Goodyear, Arizona

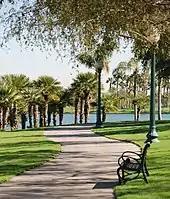
South Lake Park in Estrella, on the southern end of Goodyear

Although Goodyear was founded in 1917, the majority of construction and population growth happened after 1990. 22 communities that are completed and under construction have a total area of approximately . These communities, along with another 21 communities for future suburban development, will contain almost 200,000 homes, with only 25,000 built.